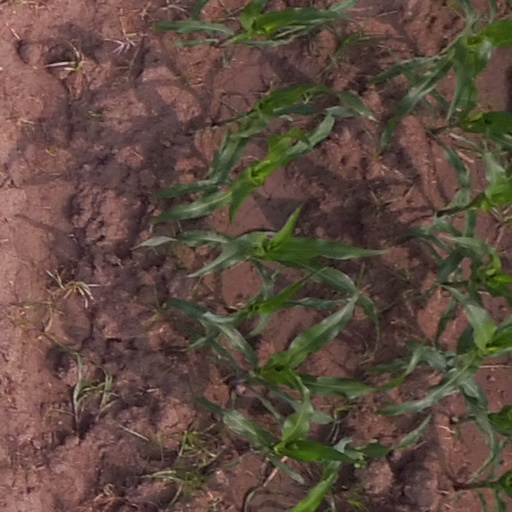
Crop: maize; corn